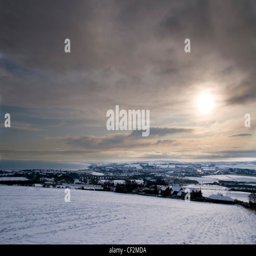
a snow covered landscape featuring a city from the site .